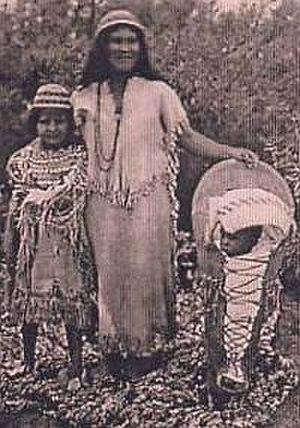
L'histore de Las Vegas, telle que présentée dans cet article, concerne à la fois la ville de Las Vegas et sa région, dans l'État du Nevada aux États-Unis. L'histoire officielle démarre avec la découverte de la vallée de Las Vegas par Raphael Rivera, un éclaireur mexicain, qui fait partie de la caravane d'Antonio Armijo, chargé d'ouvrir une route commerciale, le Old Spanish trail, entre le Nouveau-Mexique et Los Angeles, en 1829.